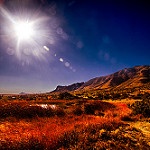
Scene: Outdoor